Priest

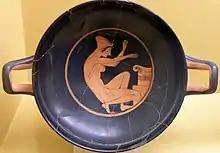
Priestess officiating before an altar while nude to demonstrate purity, Attic red-figure kylix by Chairias, c. 510–500 BC, Ancient Agora Museum in Athens

The Shinto priest is called a ", originally pronounced "kamunushi", sometimes referred to as a . A kannushi is the person responsible for the maintenance of a Shinto shrine, or "jinja", purificatory rites, and for leading worship and veneration of a certain "kami". Additionally, "kannushi" are aided by another priest class, ", for many rites. The maidens may either be family members in training, apprentices, or local volunteers.